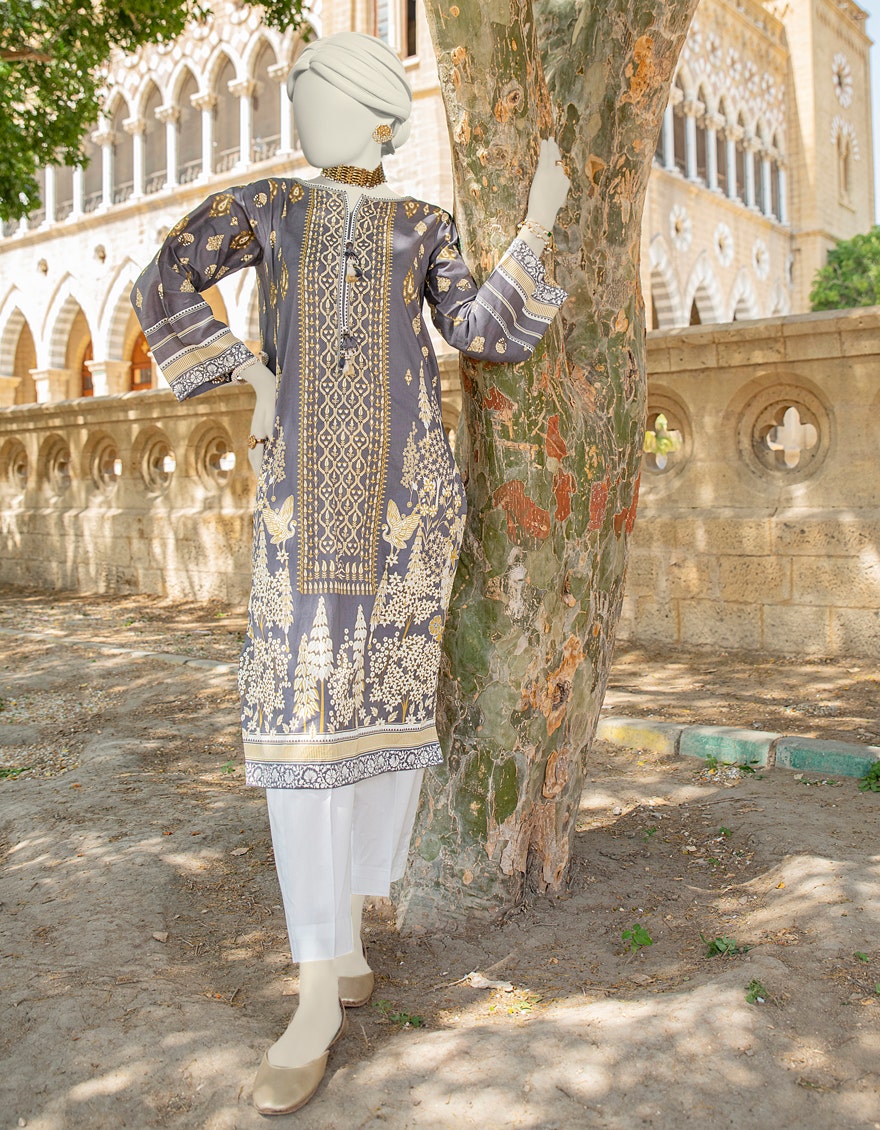
grey multi embroidered lawn suit